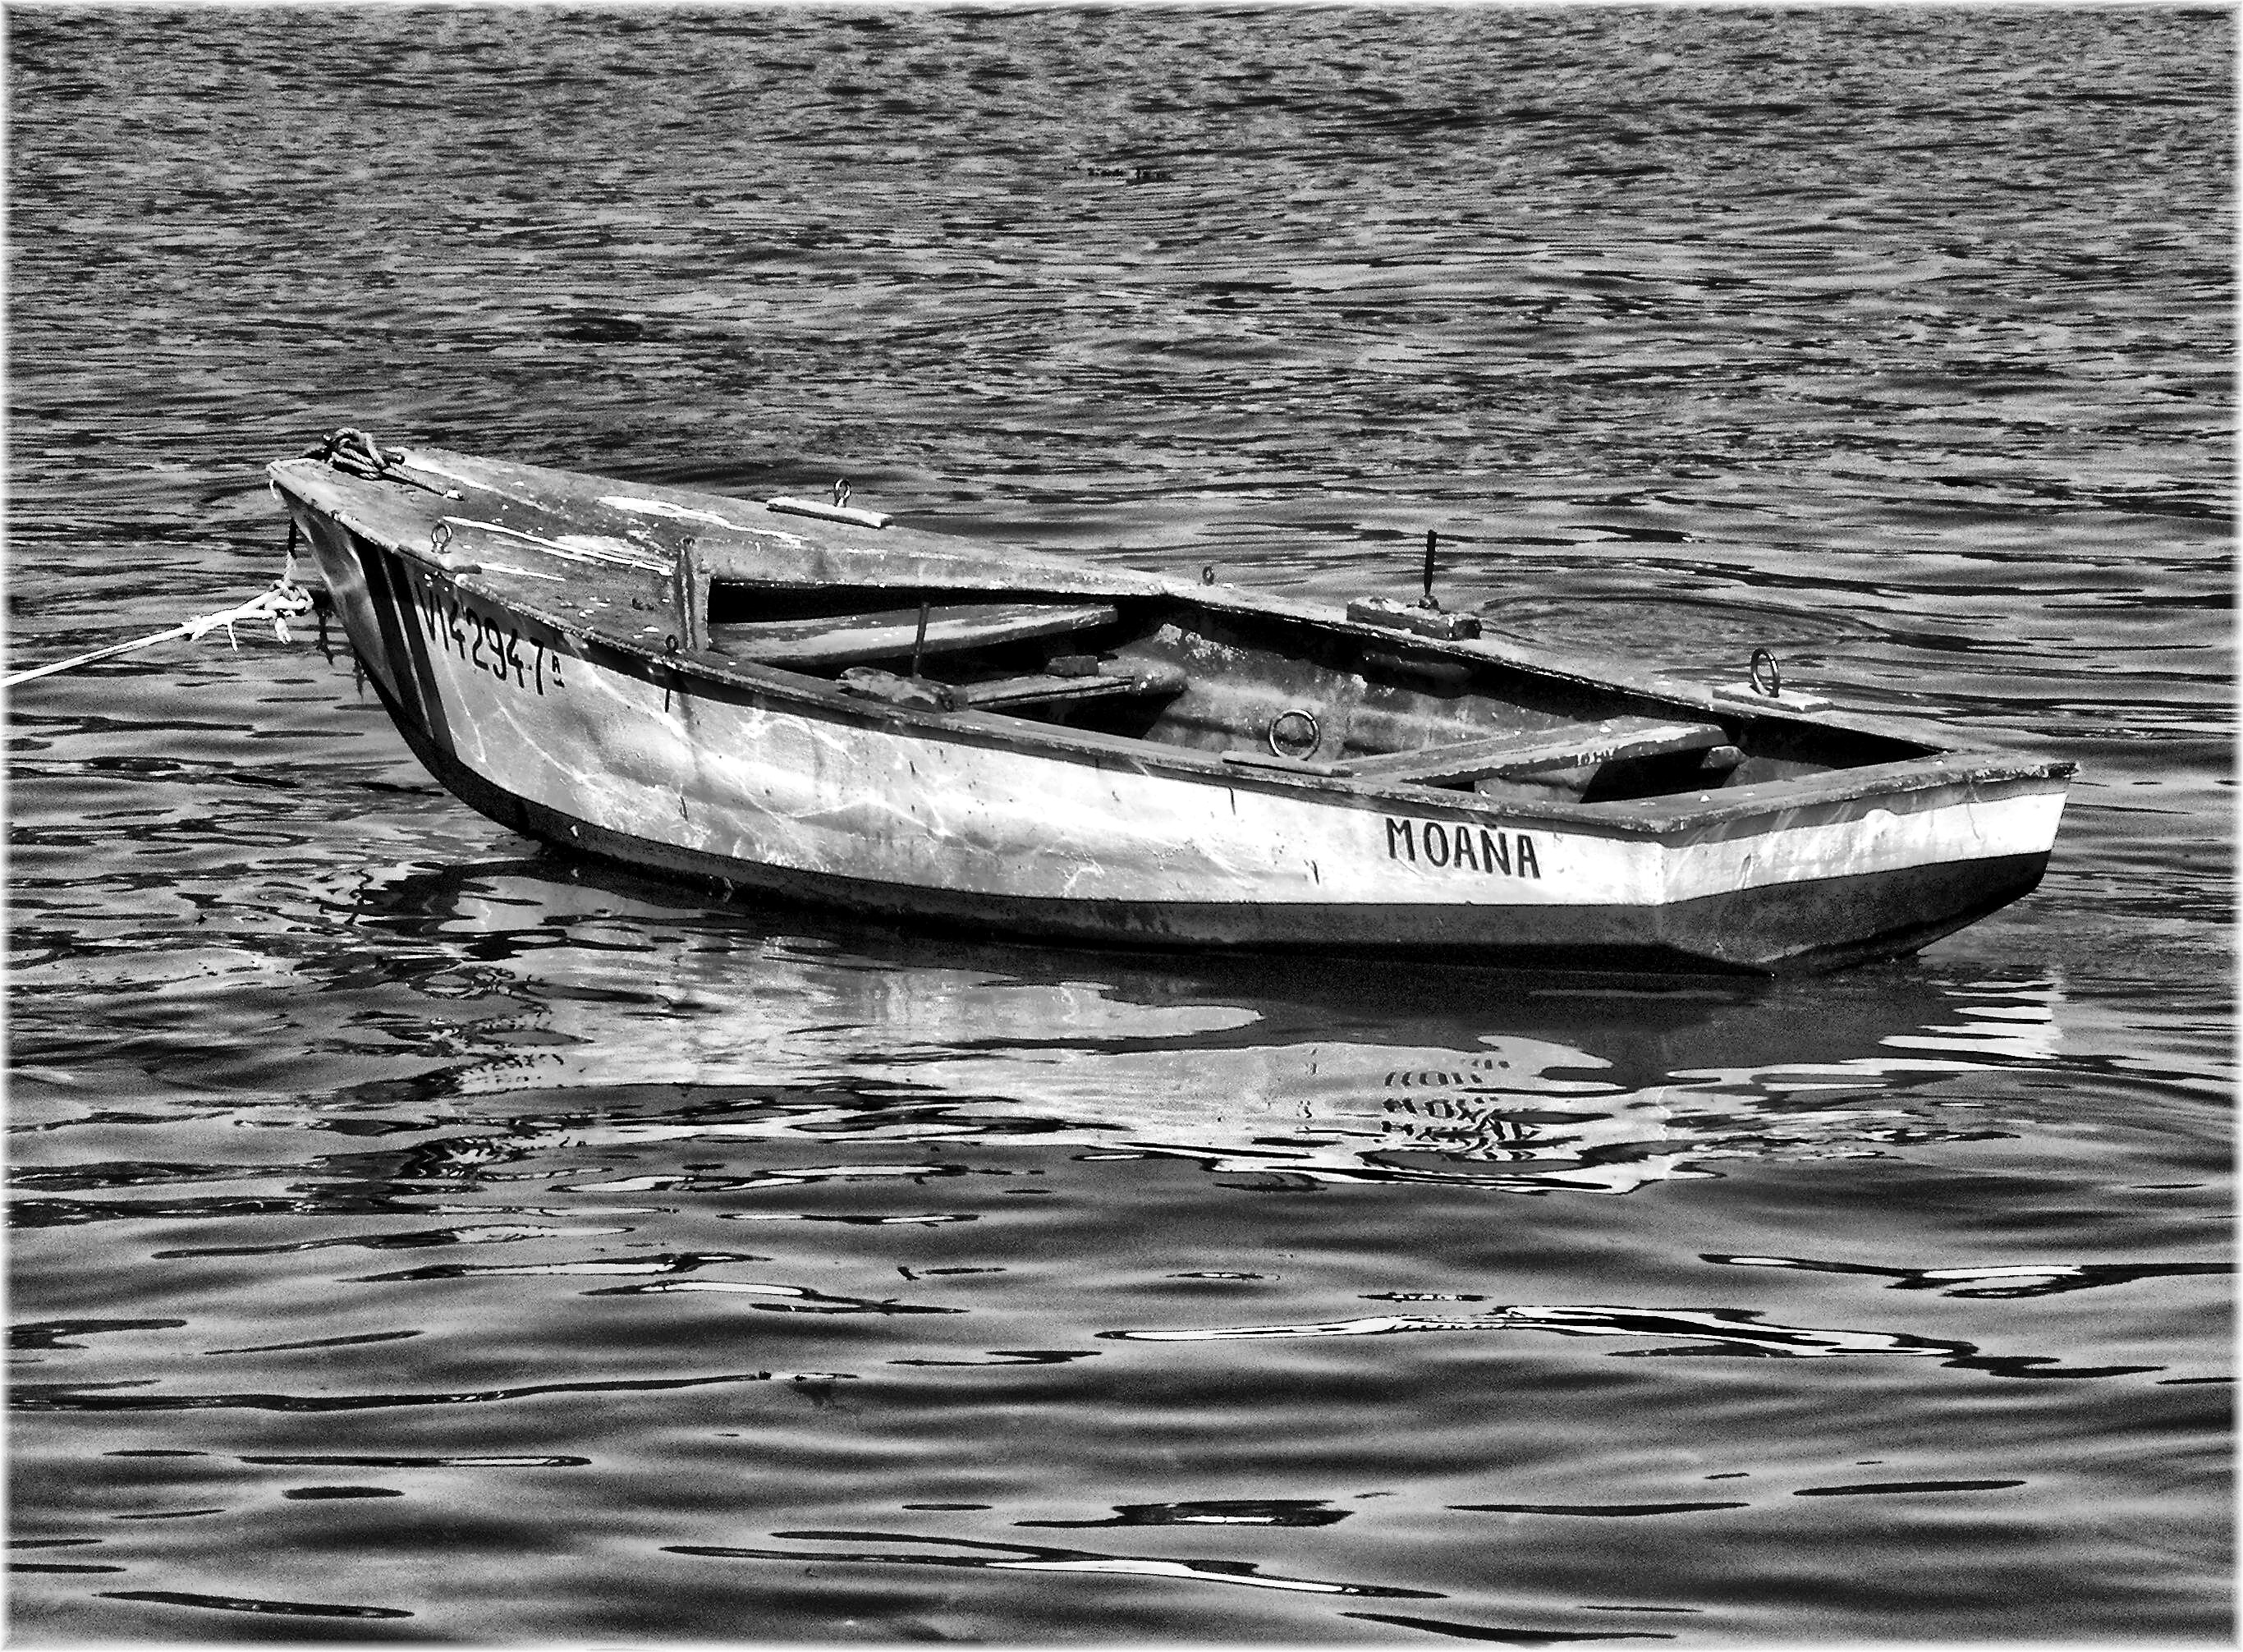
black and white, boat, ship, vehicle, monochrome, cool image, boating, watercraft, barque, monochrome photography, watercraft rowing